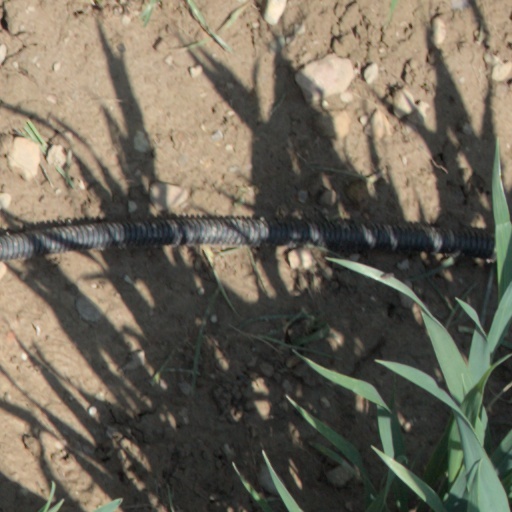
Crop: wheat